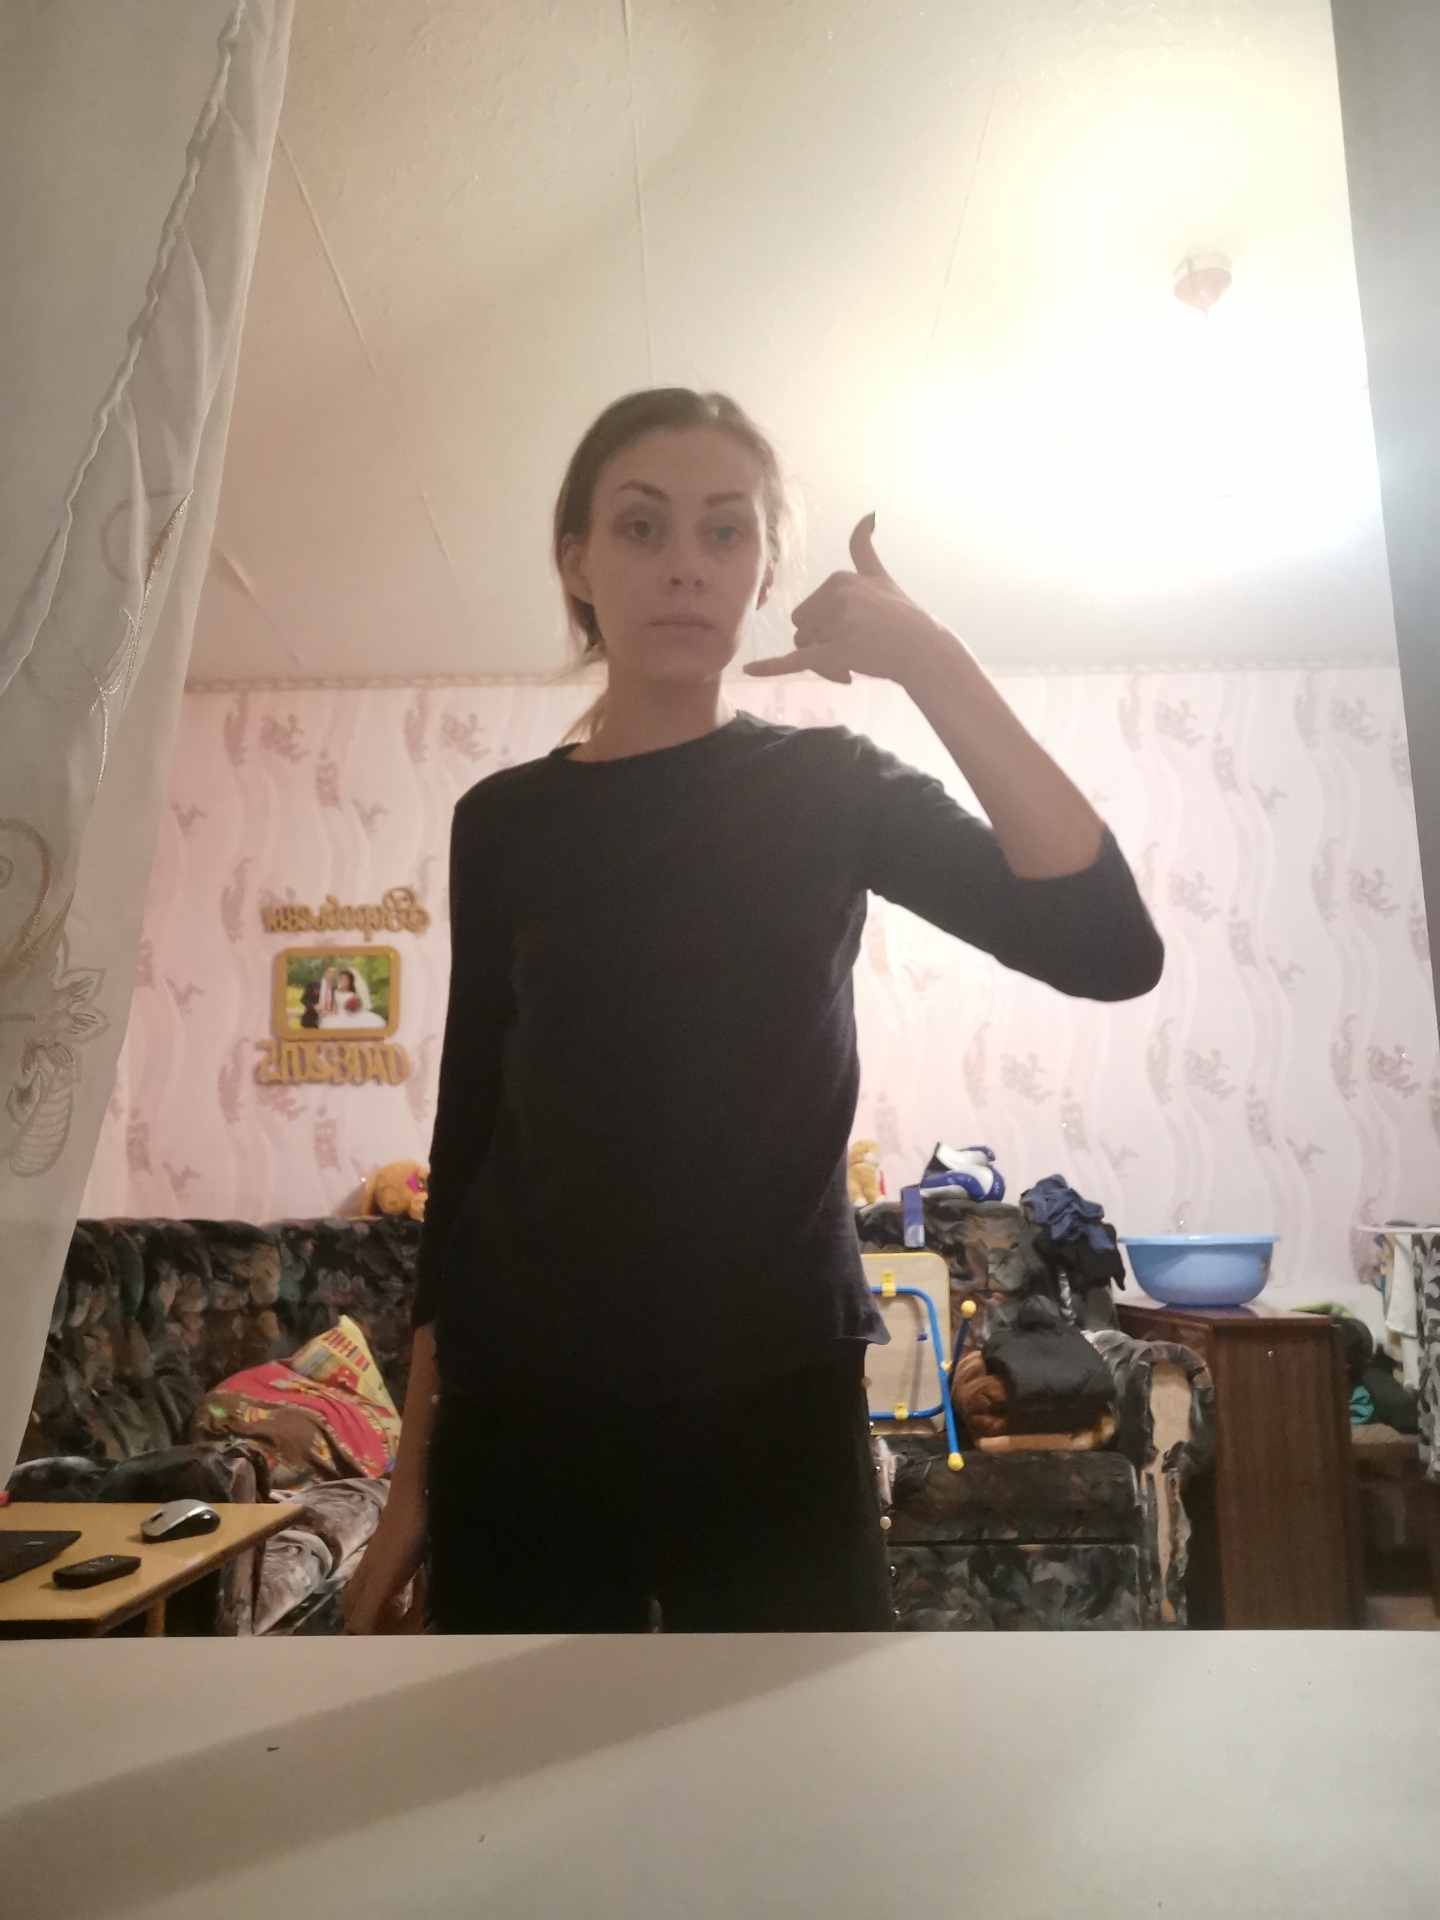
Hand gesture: call